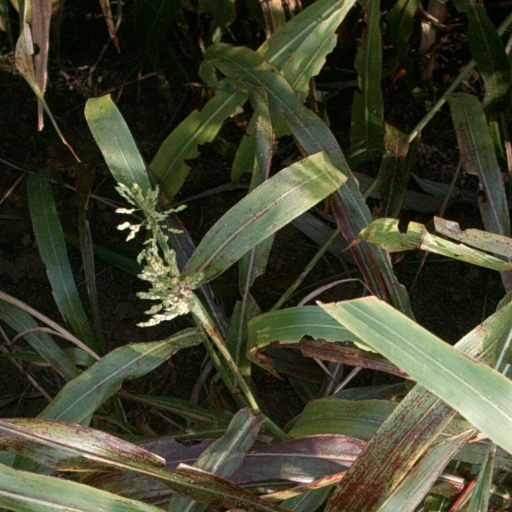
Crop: sorghum